Purcari (winery)

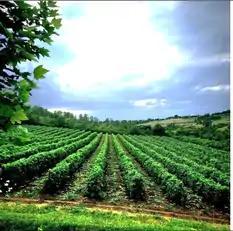
Purcari vineyards

Most of the Moldovan wineries and vineyards are located in the grape-growing areas of southern and central Moldova, at the same latitude as Bordeaux in France. Purcari is located in Ștefan Vodă district. The climate is moderate continental.